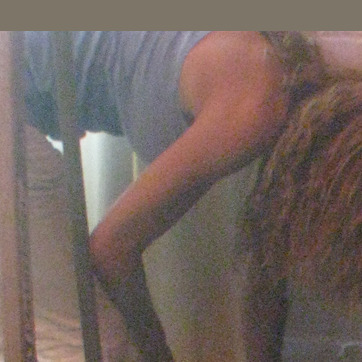
Material: skin